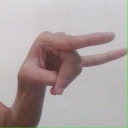
अक्षर: च